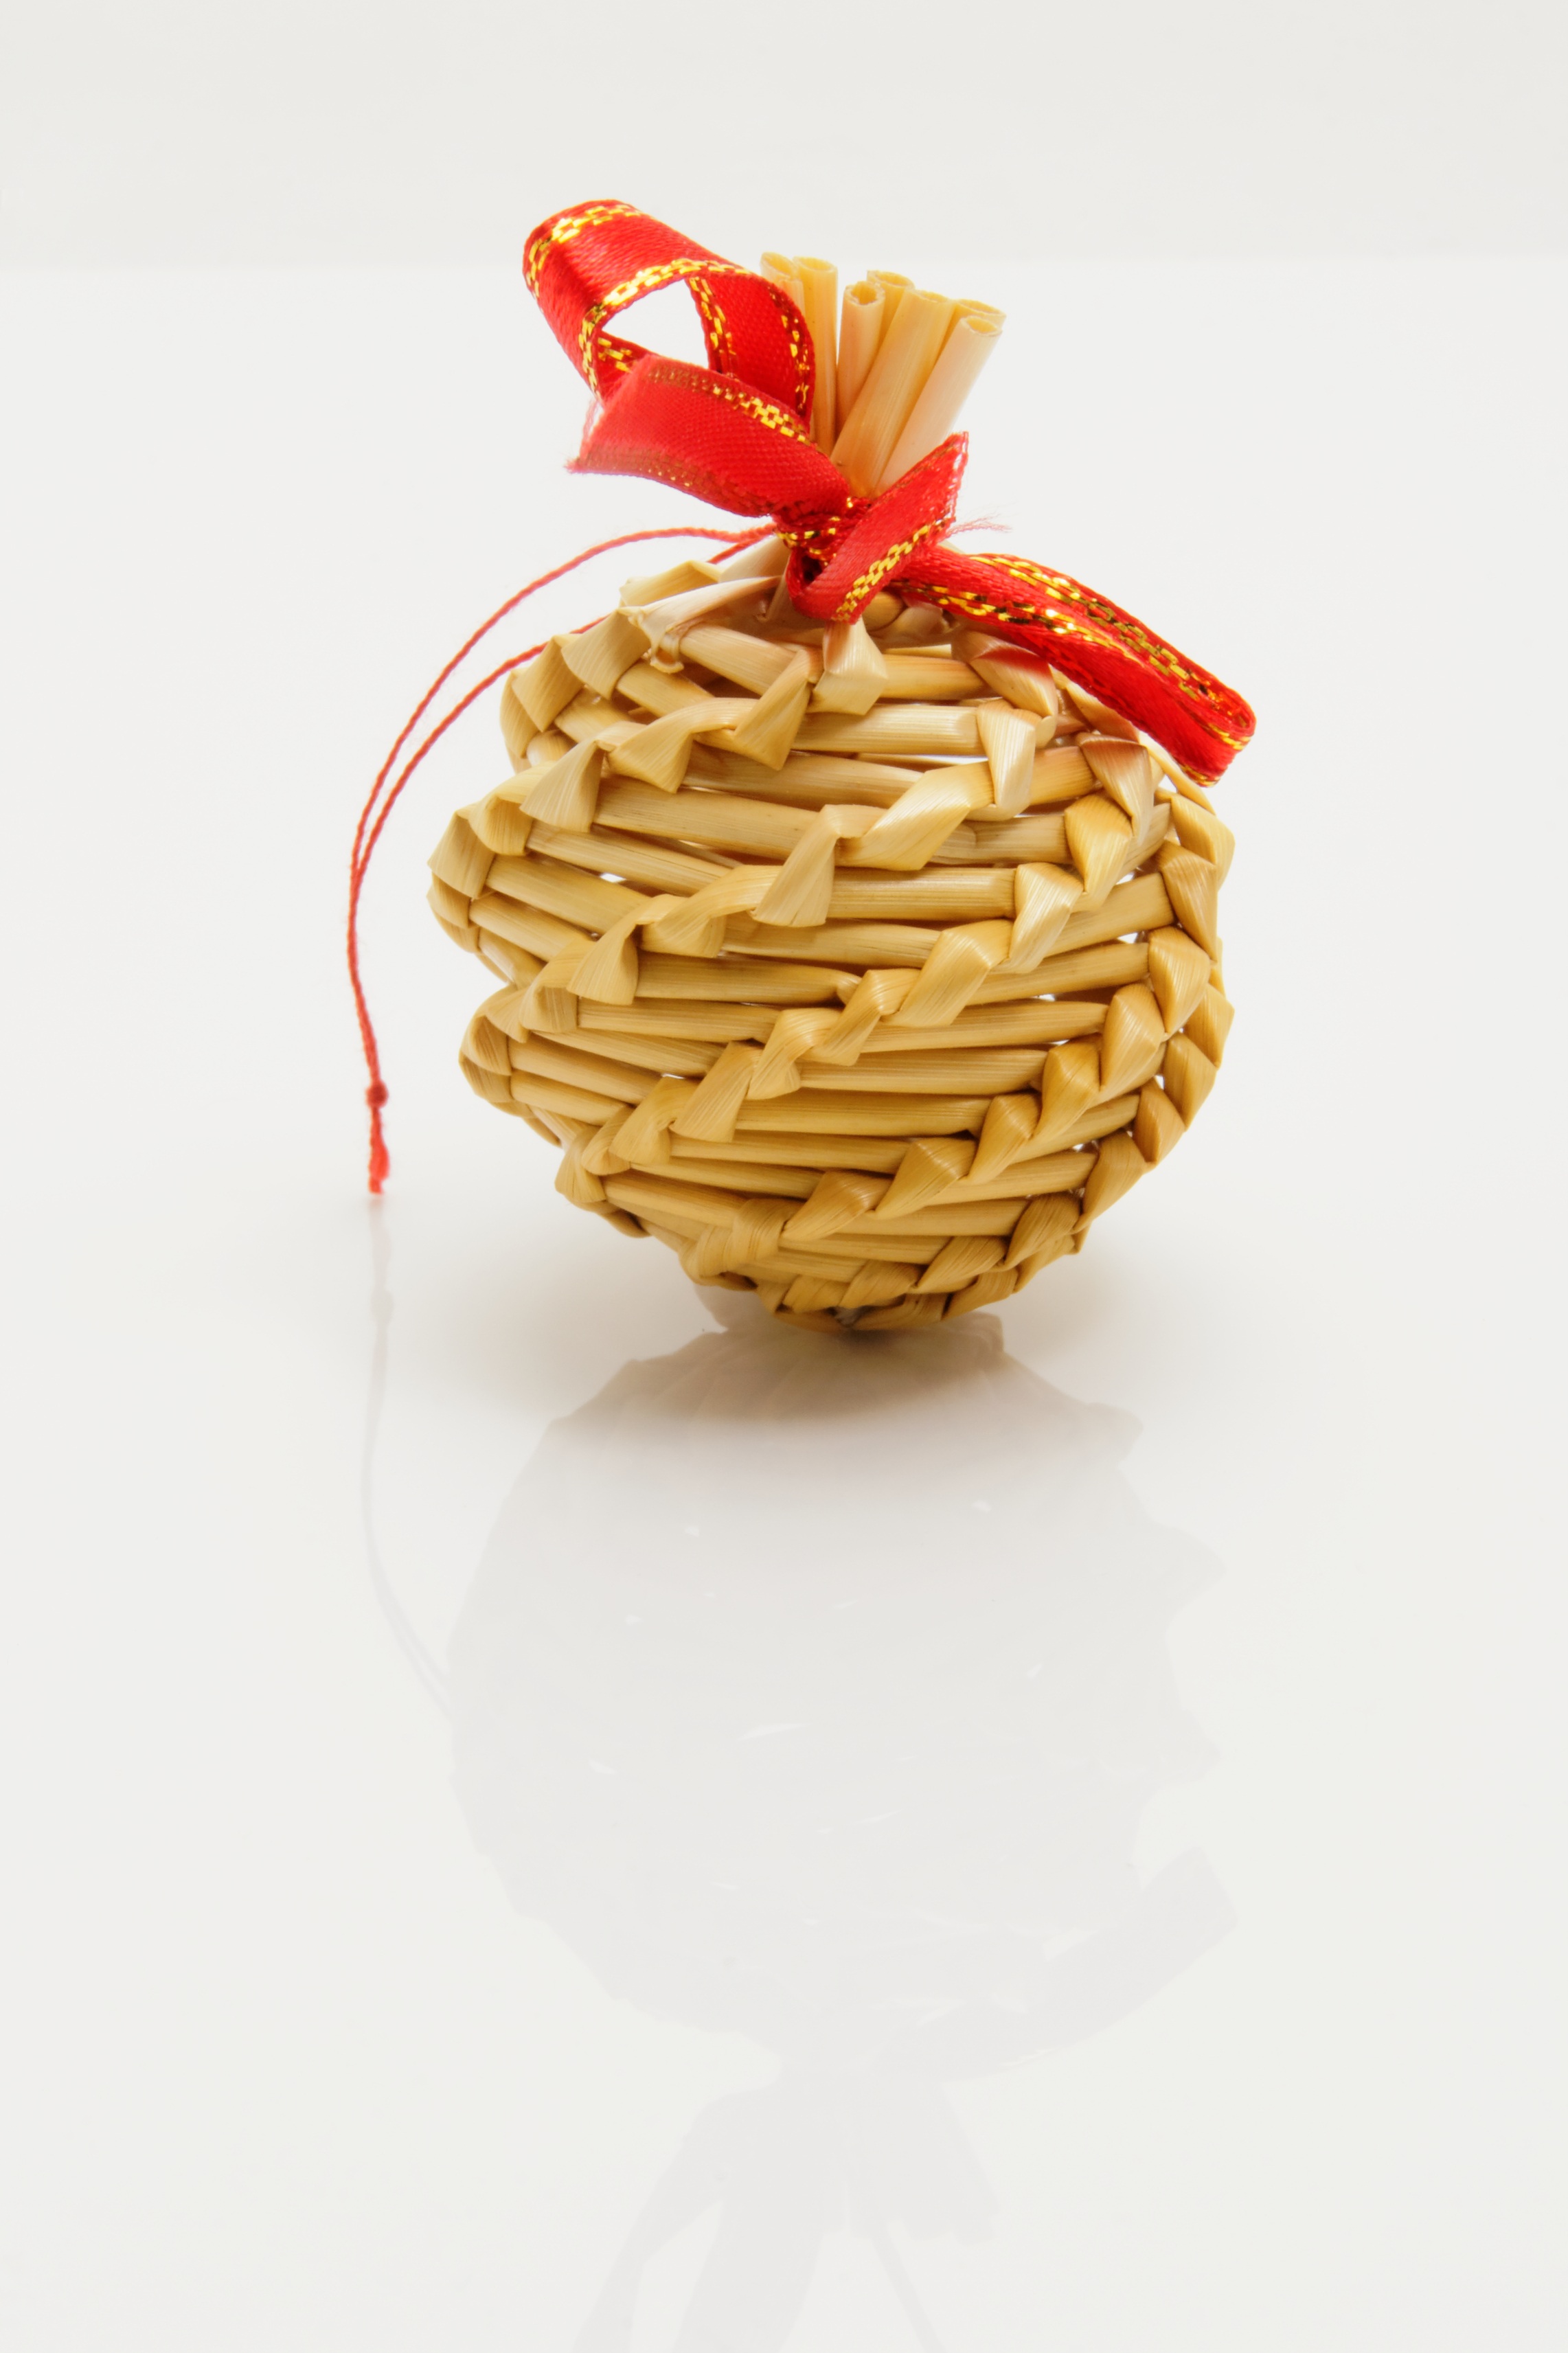
fruit, decoration, dish, food, produce, christmas, dessert, cuisine, deco, advent, straw, ball, festive decorations